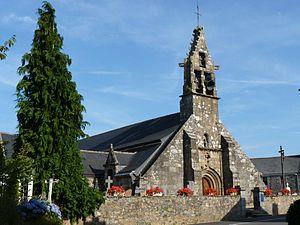
Eglise du 16ème siècle remaniée au 18ème siècle
Quemperven [kɛ̃pɛʁvɛ̃], est une commune du département des Côtes-d'Armor, dans la région Bretagne, en France.
La liste des églises des Côtes-d'Armor recense de la manière la plus complète possible les églises, cathédrales et basiliques situées dans le département français des Côtes-d'Armor.
Cet article recense une partie des monuments historiques des Côtes-d'Armor, en France.